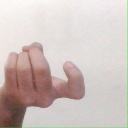
अक्षर: ज